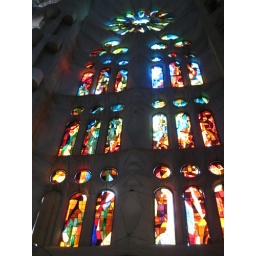
Stained glass window in La Sagrada Famiglia.